Wolverhampton Low Level railway station

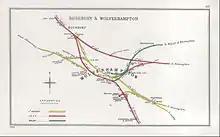
Diagram of railways around central Wolverhampton from 1914. The Low Level station is the yellow station in the centre labelled "G.W. Pass."

The station opened in 1854, although construction was not completed until late 1855. The station was built jointly by the Oxford, Worcester and Wolverhampton Railway (OWWR) and the Great Western Railway (GWR). The station was initially called Wolverhampton Joint and was renamed to Wolverhampton Low Level in April 1856, at the same time as the nearby London and North Western Railway station was renamed from Wolverhampton Queen Street to Wolverhampton High Level.